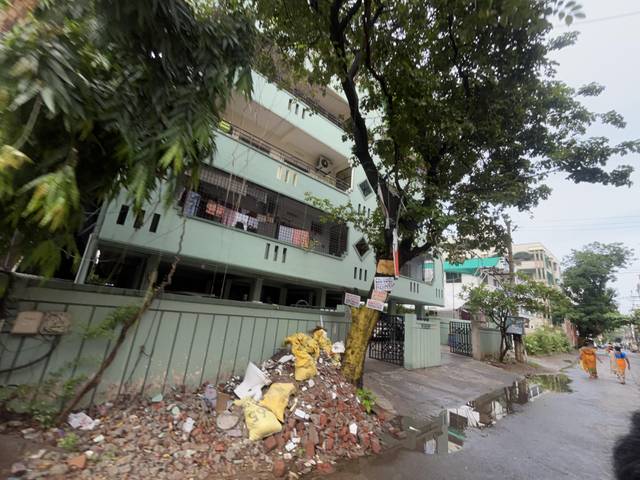
Region: India
Coordinates: 16.513, 80.641